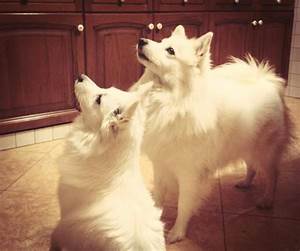
Label: dog